Black Prince's chevauchée of 1356

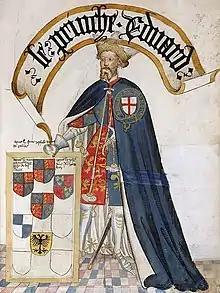

Edward's eldest son, Edward of Woodstock, later commonly known as the Black Prince, was given the Gascon command and began assembling men, shipping and supplies. He arrived in Bordeaux on 20 September 1355 accompanied by 2,200 English soldiers. The next day he was formally acknowledged as the king's lieutenant in Gascony, with plenipotentiary powers. Gascon nobles reinforced him to a strength of somewhere between 5,000 and 6,000 and provided a bridging train and a substantial supply train.